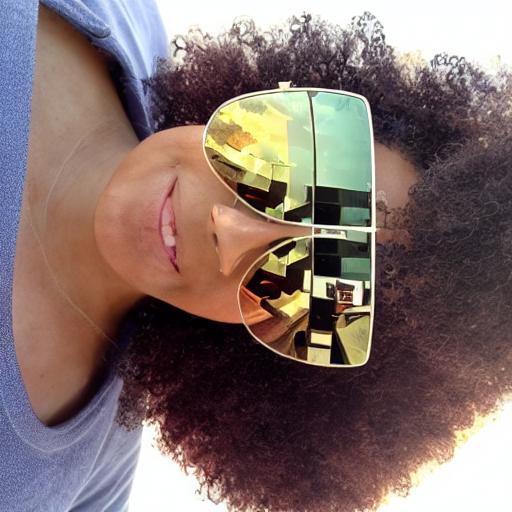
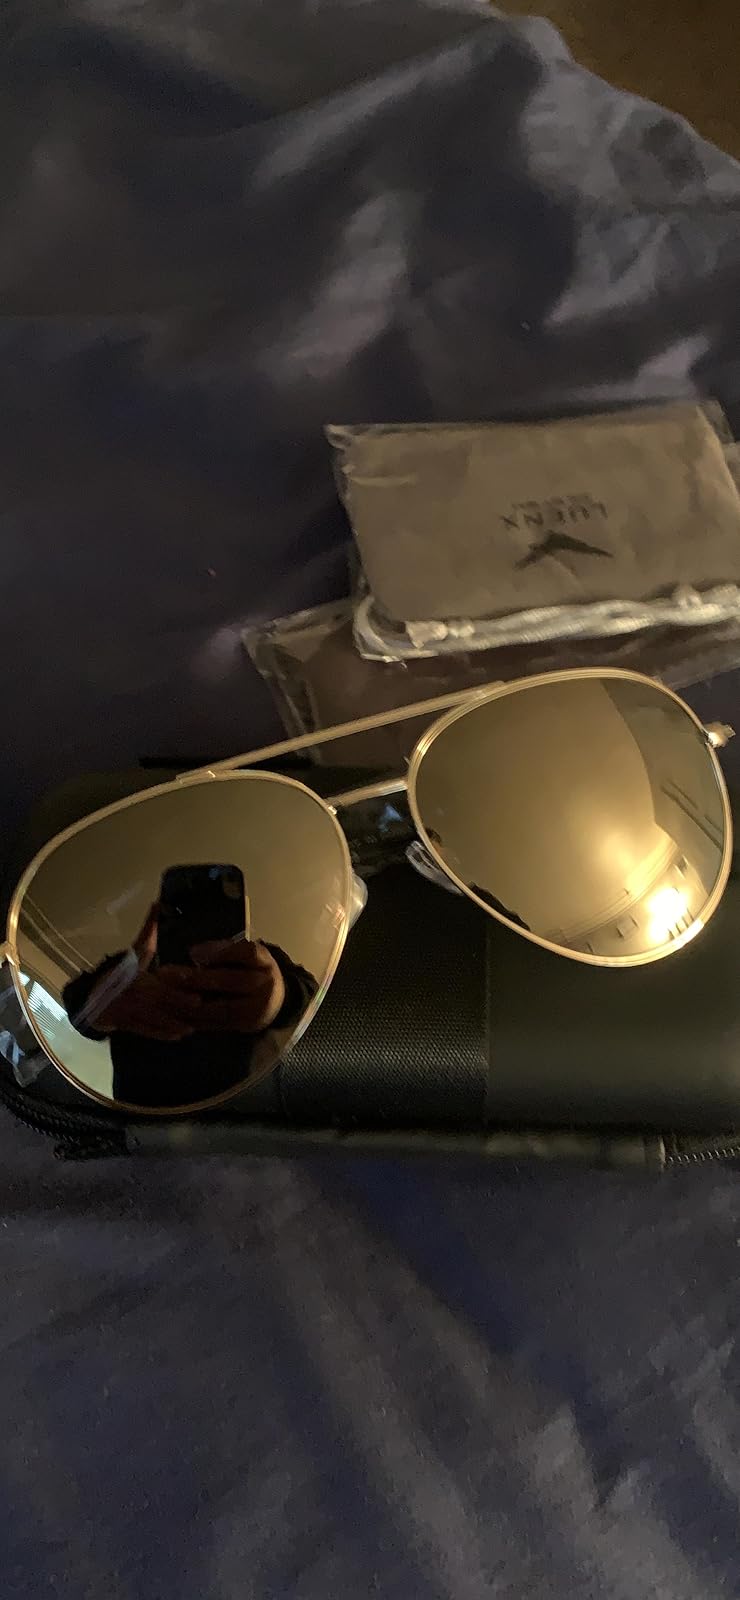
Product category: accessories_sunglasses
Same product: no